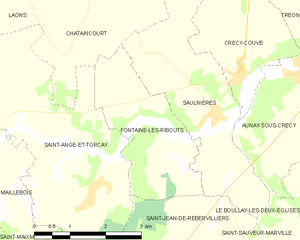
Carte de Fontaine-les-Ribouts et des communes limitrophes.
Fontaine-les-Ribouts est une commune française située dans le département d'Eure-et-Loir, en région Centre-Val de Loire.